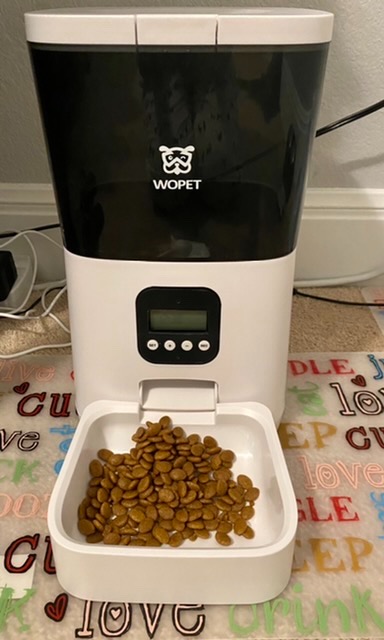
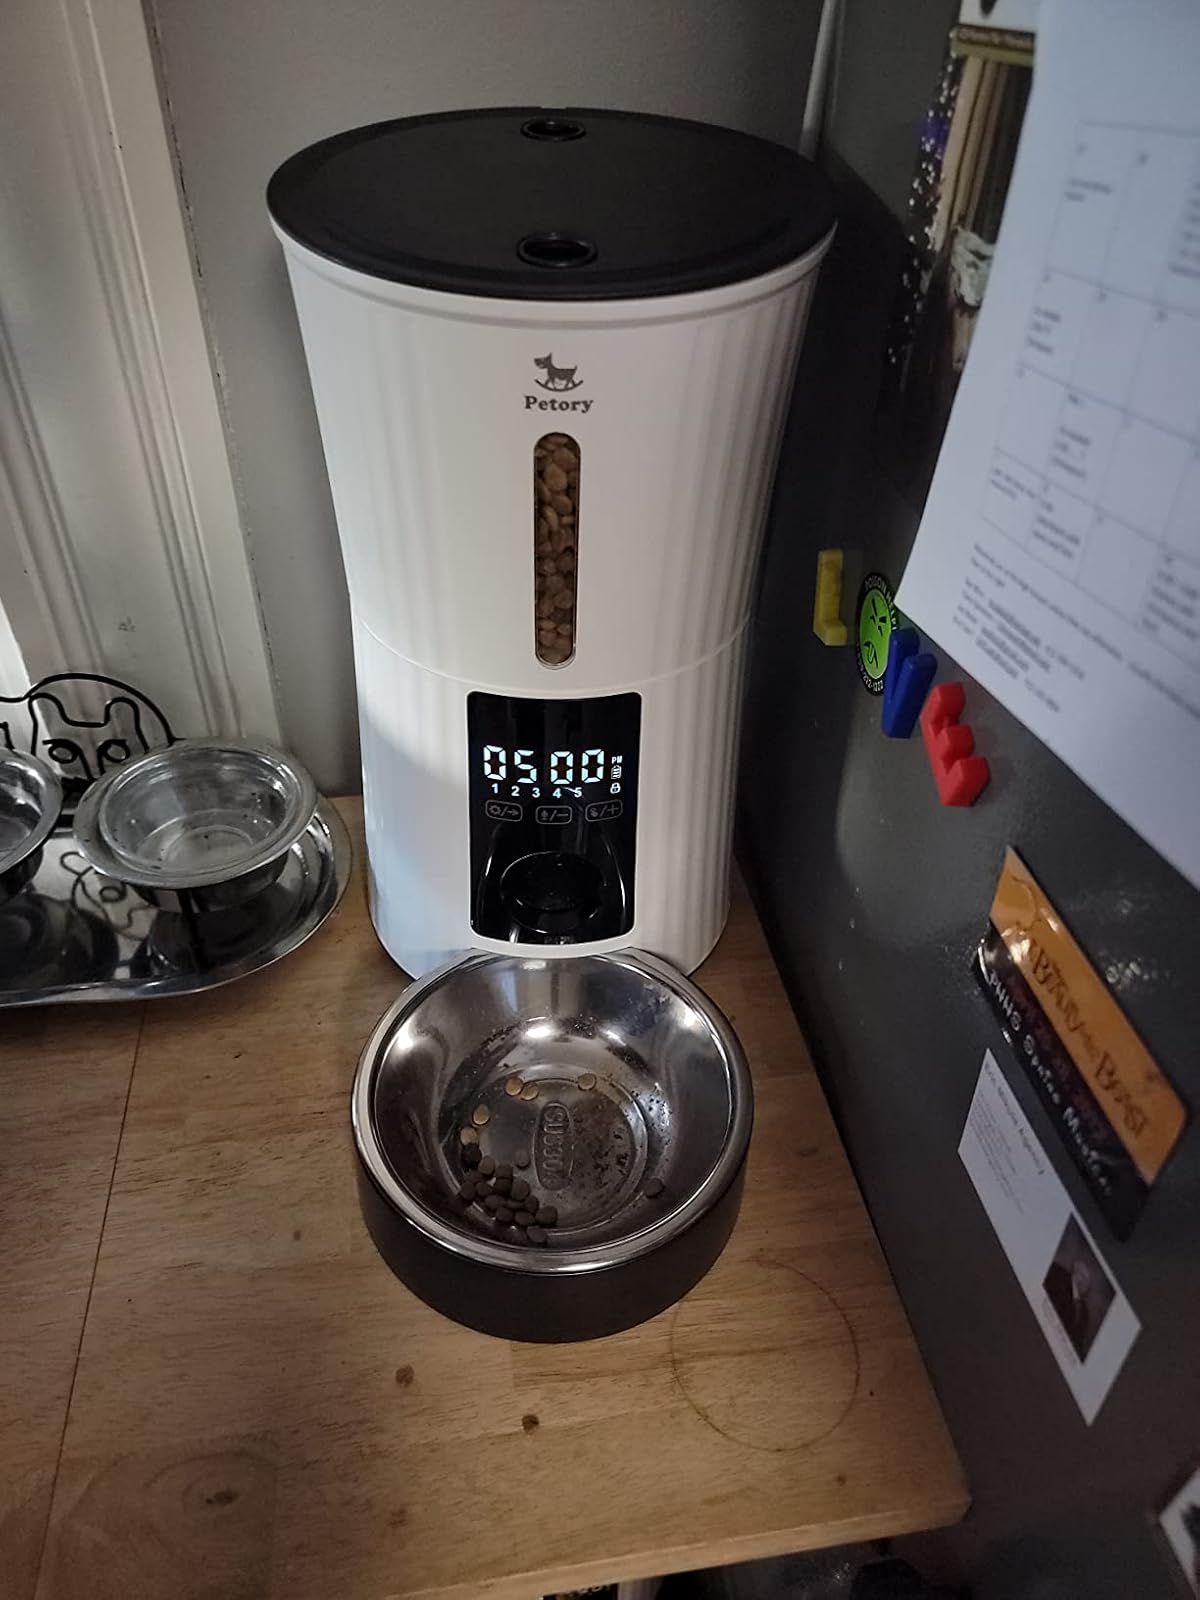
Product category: items_feeder
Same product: no